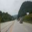
Label: road